Bunak people

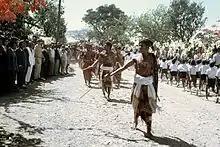
A Company of Moradores parade in Bobonaro, circa 1968-1970.

The heartland of the Bunak is located in the middle east of the East Timorese area of Bobonaro and north east of the municipality of Cova Lima District. Here is the only place where place names of Bunak origin are to be found, while in other areas inhabited by the Bunak there are also place names of Austronesian origin. Bunak settlements in bordering territories only have Austronesian place names. This indicates that the original homeland of the Bunak people lies in the center of the territory where the Bunak now cover.